Mary A. Cooke Thompson

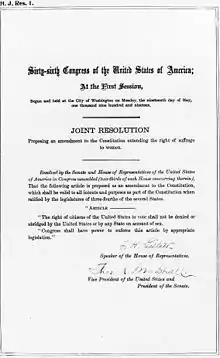
19th amendment of the US constitution

In 1837, when Mary was about twelve, she moved to Chicago with her parents and there she met a carpenter from Pennsylvania, Reuben Thompson (1815–1885). They got married on November 14, 1848. Then they moved to LaSalle, Illinois, where they lived for 18 years. The couple had five children, three boys, and two girls but the girls didn't survive. They also adopted a niece. In 1866, they passed through the Isthmus of Panama to settle in Portland, Oregon. Mary's parents and other relatives had already left Chicago and moved there before 1860.Mary's last son, James R., was born in Portland, Oregon, in February 1871. Based on Thompson's diary, Ward states that she had a difficult domestic relationship with her husband, and she feared that her struggles with mental health would limit her work. Reuben Thompson's health deteriorated because of an injury, and he died in 1885. After her husband's death, Mary continued to work, and she also took in boarders. In November 1918, Mary Anna Cooke Thompson suffered a paralytic stroke, and she died six months later, on May 4, 1919, in Portland, Oregon.